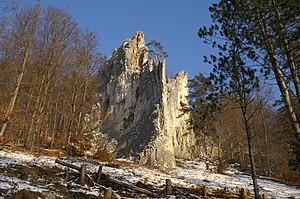
La Geißenklösterle, ou Geissenklösterle, est un abri formé de roches karstiques. L'abri sous roche est situé à Weiler, dans la ville de Blaubeuren au sein de la vallée de l'Ach, dans le Bade-Wurtemberg, en Allemagne. L'entrée de la cavité préhistorique s'ouvre sur un flanc du massif de Bruckfels, une formation rocheuse du Jura souabe moyen.